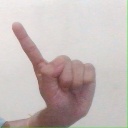
अक्षर: ए